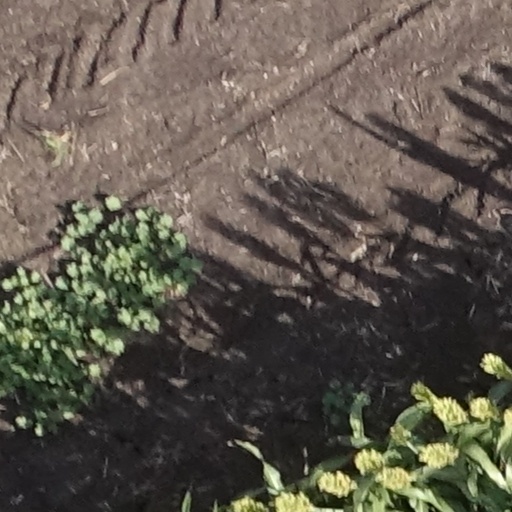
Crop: sorghum